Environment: real
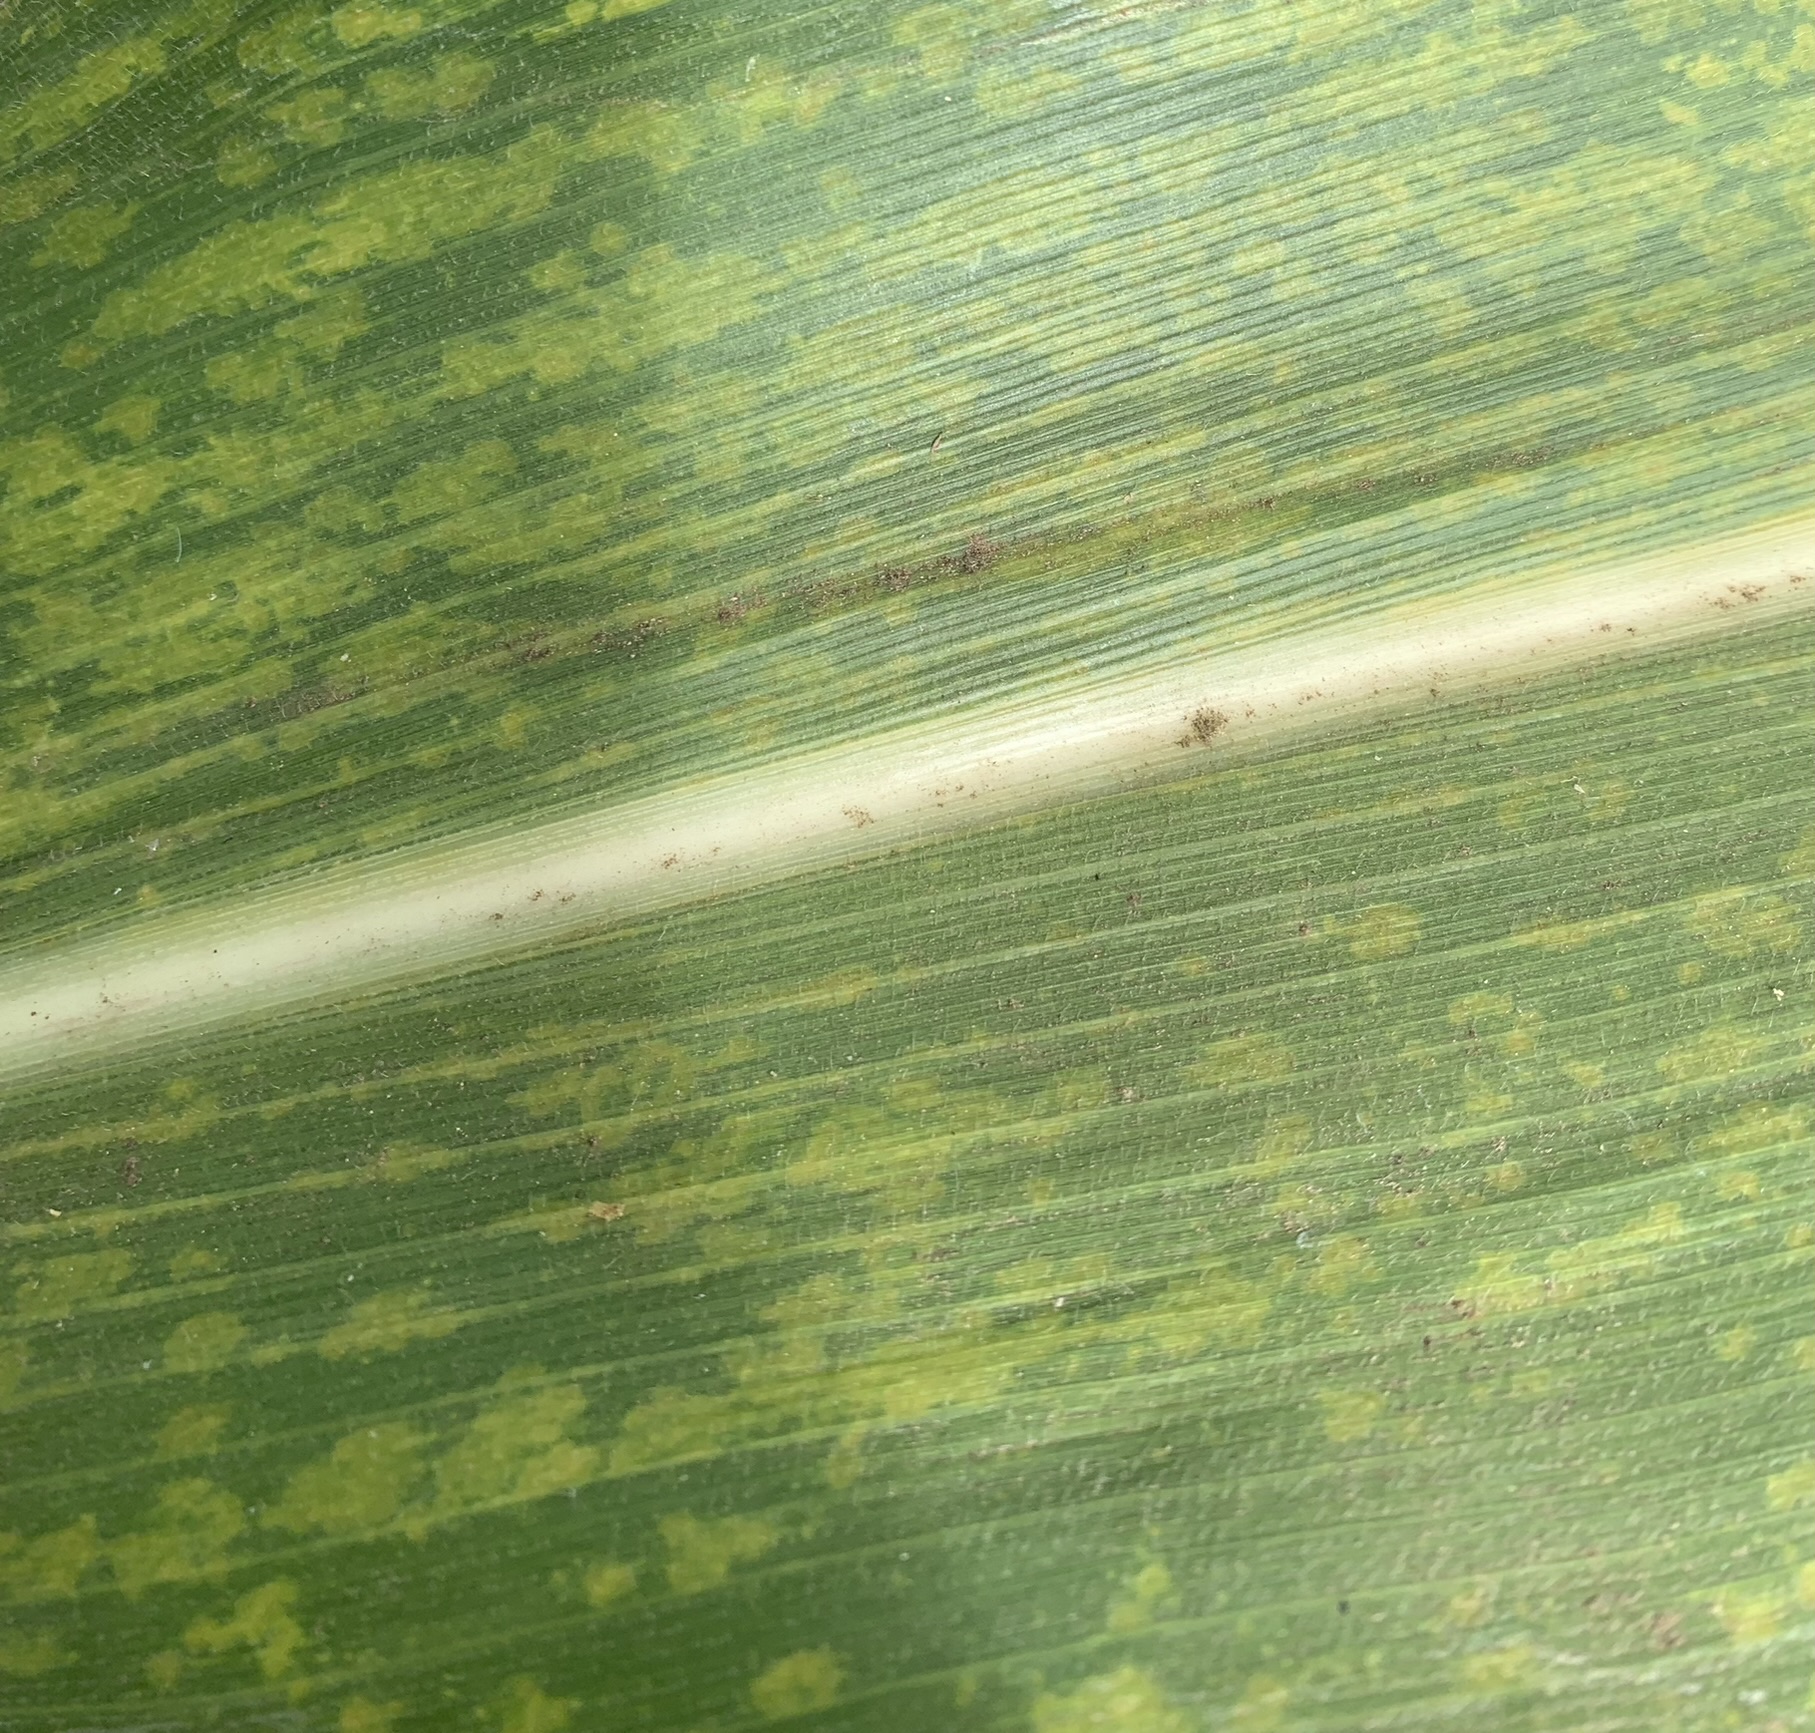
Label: lethal_necrosis